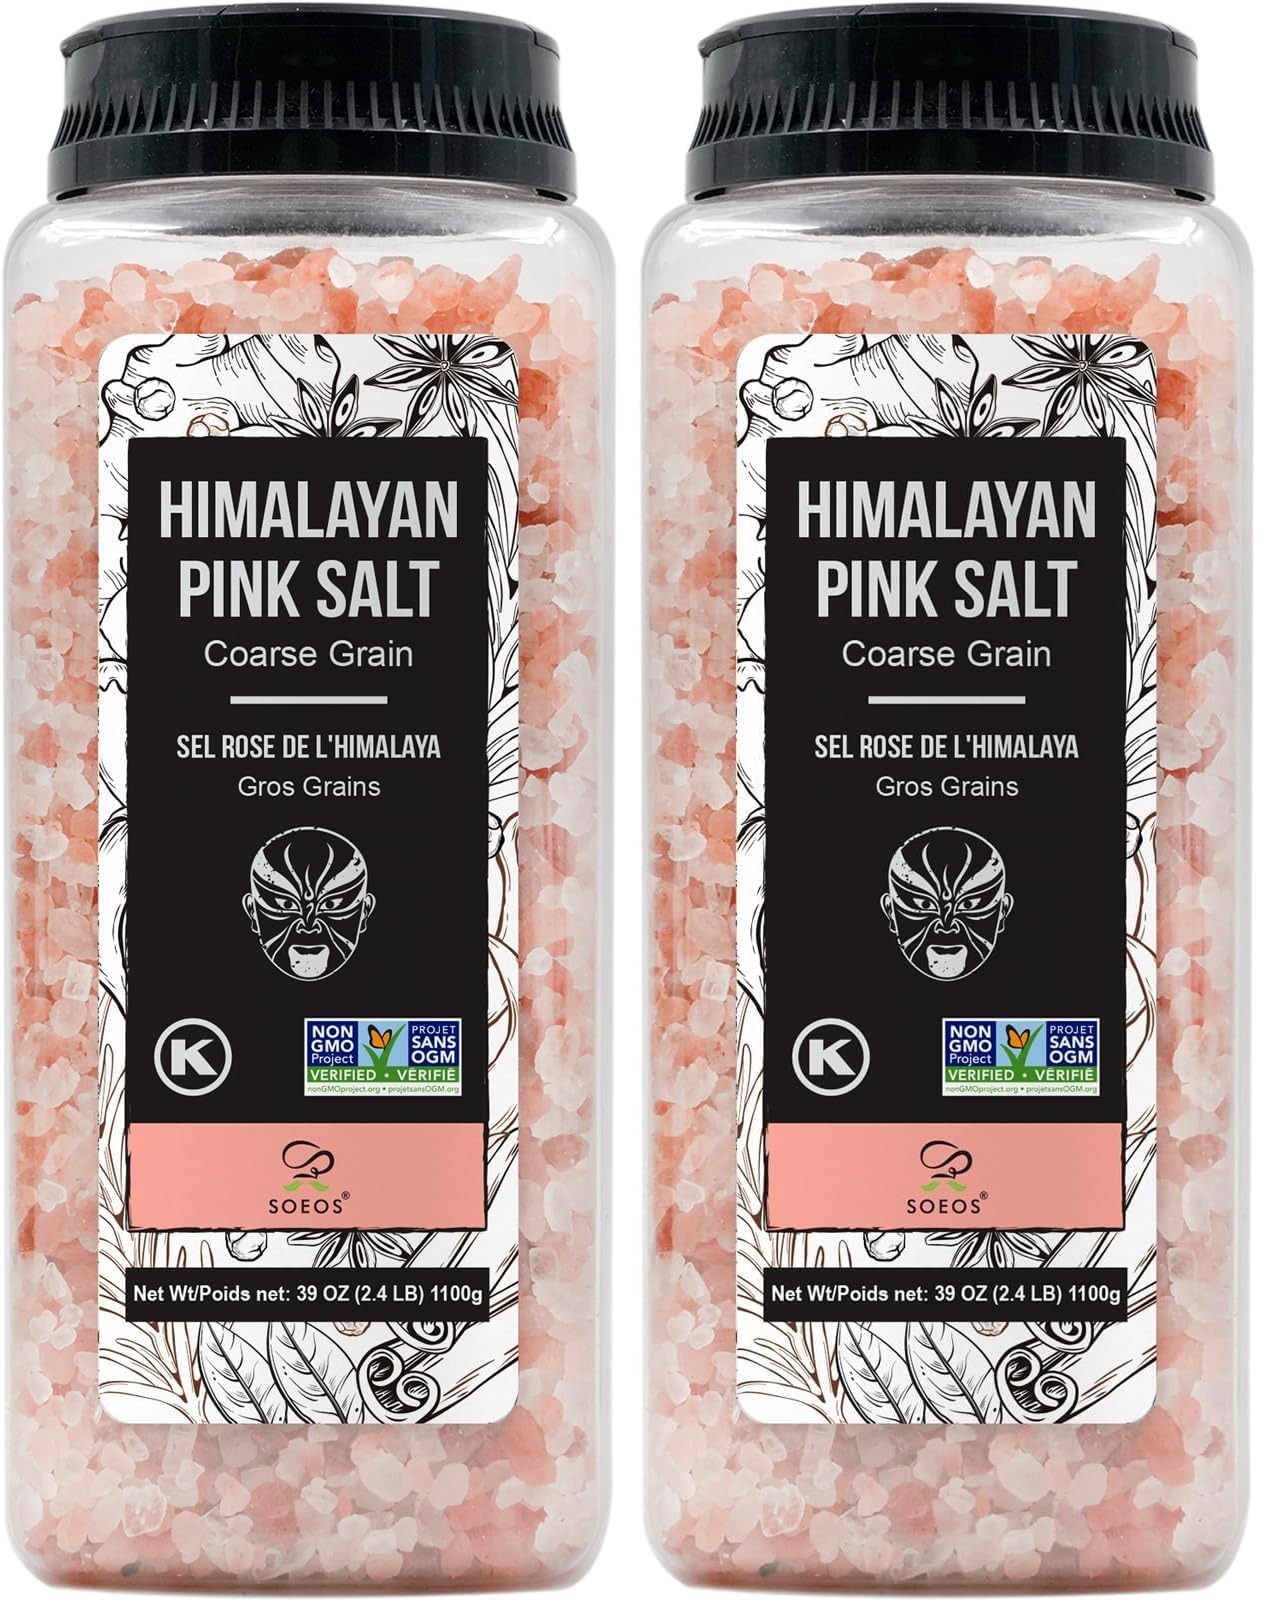
Item Name: Soeos Himalayan Pink Salt 39oz (1.1kg), Non-GMO, Kosher, Course Grain, Nutrient and Mineral Dense for Health, Gourmet Pure Crystal Pink Salt, Pink Salt for Grinder, Pink Sea Salt, (Pack of 2)
Bullet Point 1: The below information is per pack only
Bullet Point 2: SEA SALT SUBSTITUTE: Common table salt is refined and many other compounds and additives are added in its processing while Himalayan Pink salt is free from all additives, dyes and preservatives, and without any processing.
Bullet Point 3: ETHICALLY SOURCED: Pink Himalayan salt is a type of rock salt mined in the depths of the Himalayan mountains of Pakistan. The mineral contents naturally occur in beautiful pink color, making it the highest-quality Himalayan pink salt on the market.
Bullet Point 4: VERSATILE USE: People use this type of salt and common table salt in the same way: As part of cooking, to season meals, and to preserve food.
Bullet Point 5: EXPERTLY PRODUCED: SOEOS a renowned spice and herb brand beloved by chefs and culinary enthusiasts bringing fresher ingredients to every kitchen.
Bullet Point 6: SOEOS takes your satisfaction as our highest priority. Let us know anytime for questions and concerns, as we value your voice to make things right.
Value: 78.0
Unit: Ounce

Price: 13.495